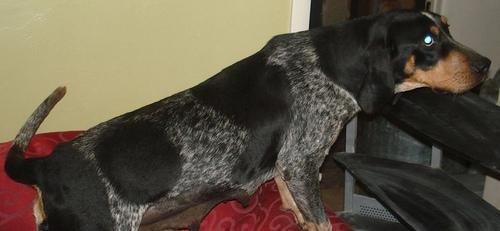
bluetick